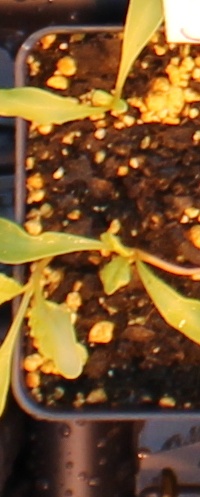
Label: Sugar beet